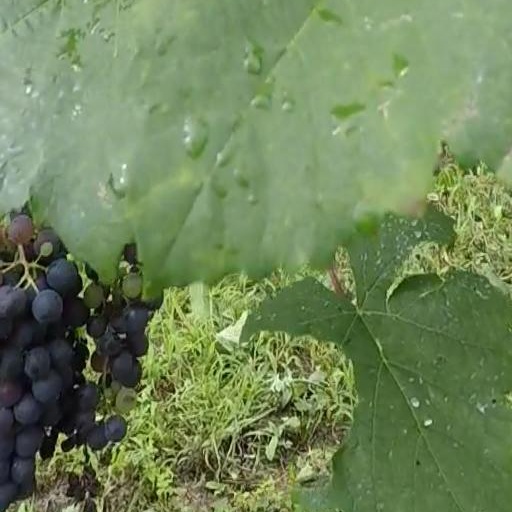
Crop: grape